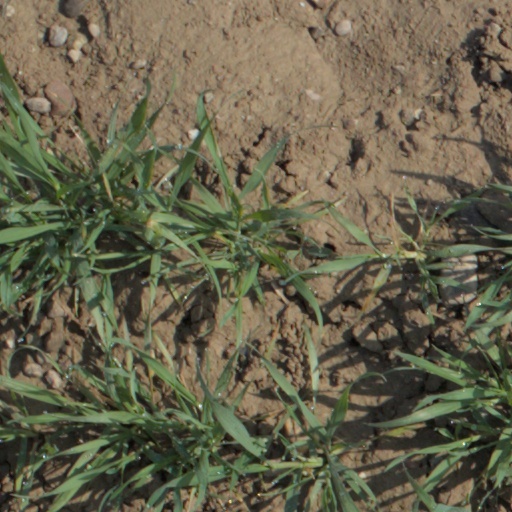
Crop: wheat